Supercell

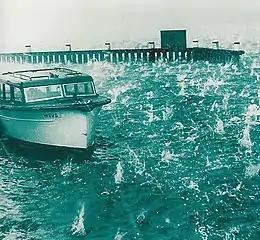
Photo of the 1947 Sydney Hailstorm showing the hail hitting the water at Rose bay

LP supercells contain a small and relatively light precipitation (rain/hail) core that is well separated from the updraft. The updraft is intense, and LPs are inflow dominant storms. The updraft tower is typically more strongly tilted and the deviant rightward motion less than for other supercell types. The forward flank downdraft (FFD) is noticeably weaker than for other supercell types, and the rear-flank downdraft (RFD) is much weaker—even visually absent in many cases. Like classic supercells, LP supercells tend to form within stronger mid-to-upper level storm-relative wind shear; however, the atmospheric environment leading to their formation is not well understood. The moisture profile of the atmosphere, particularly the depth of the elevated dry layer, also appears to be important, and the low-to-mid level shear may also be important.